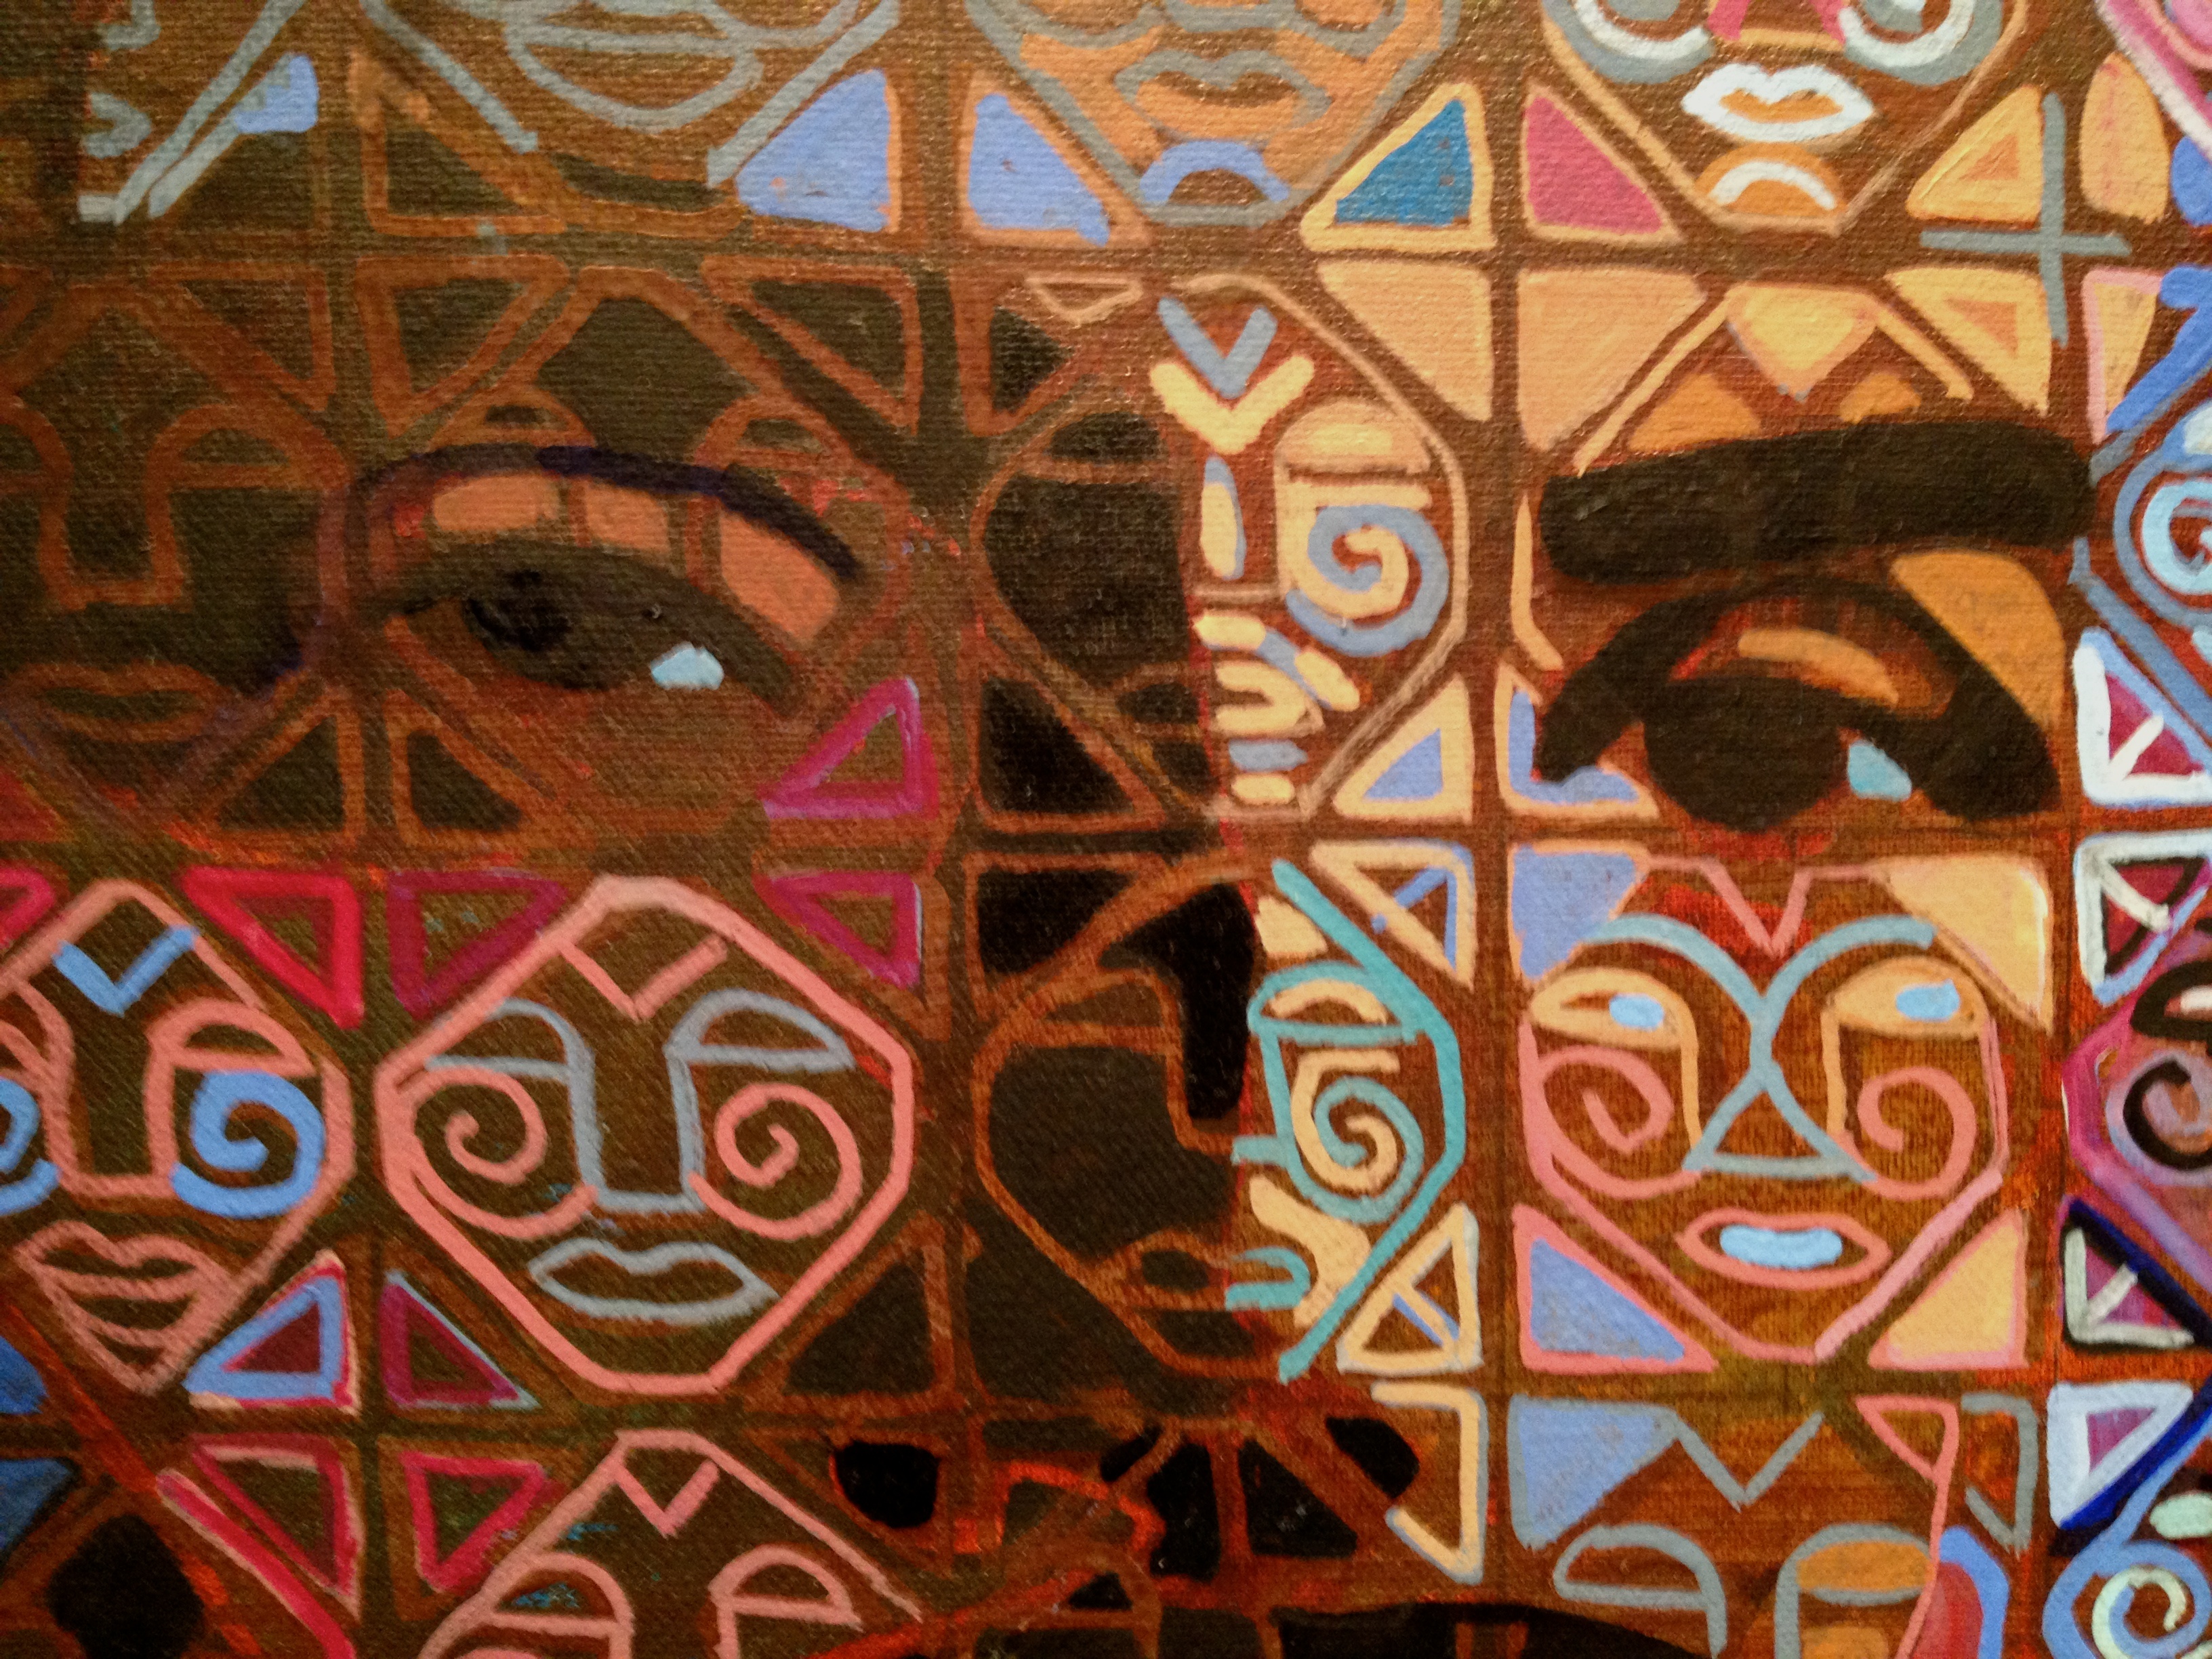
window, glass, pattern, material, circle, painting, art, design, symmetry, mural, modern art, flooring, psychedelic art